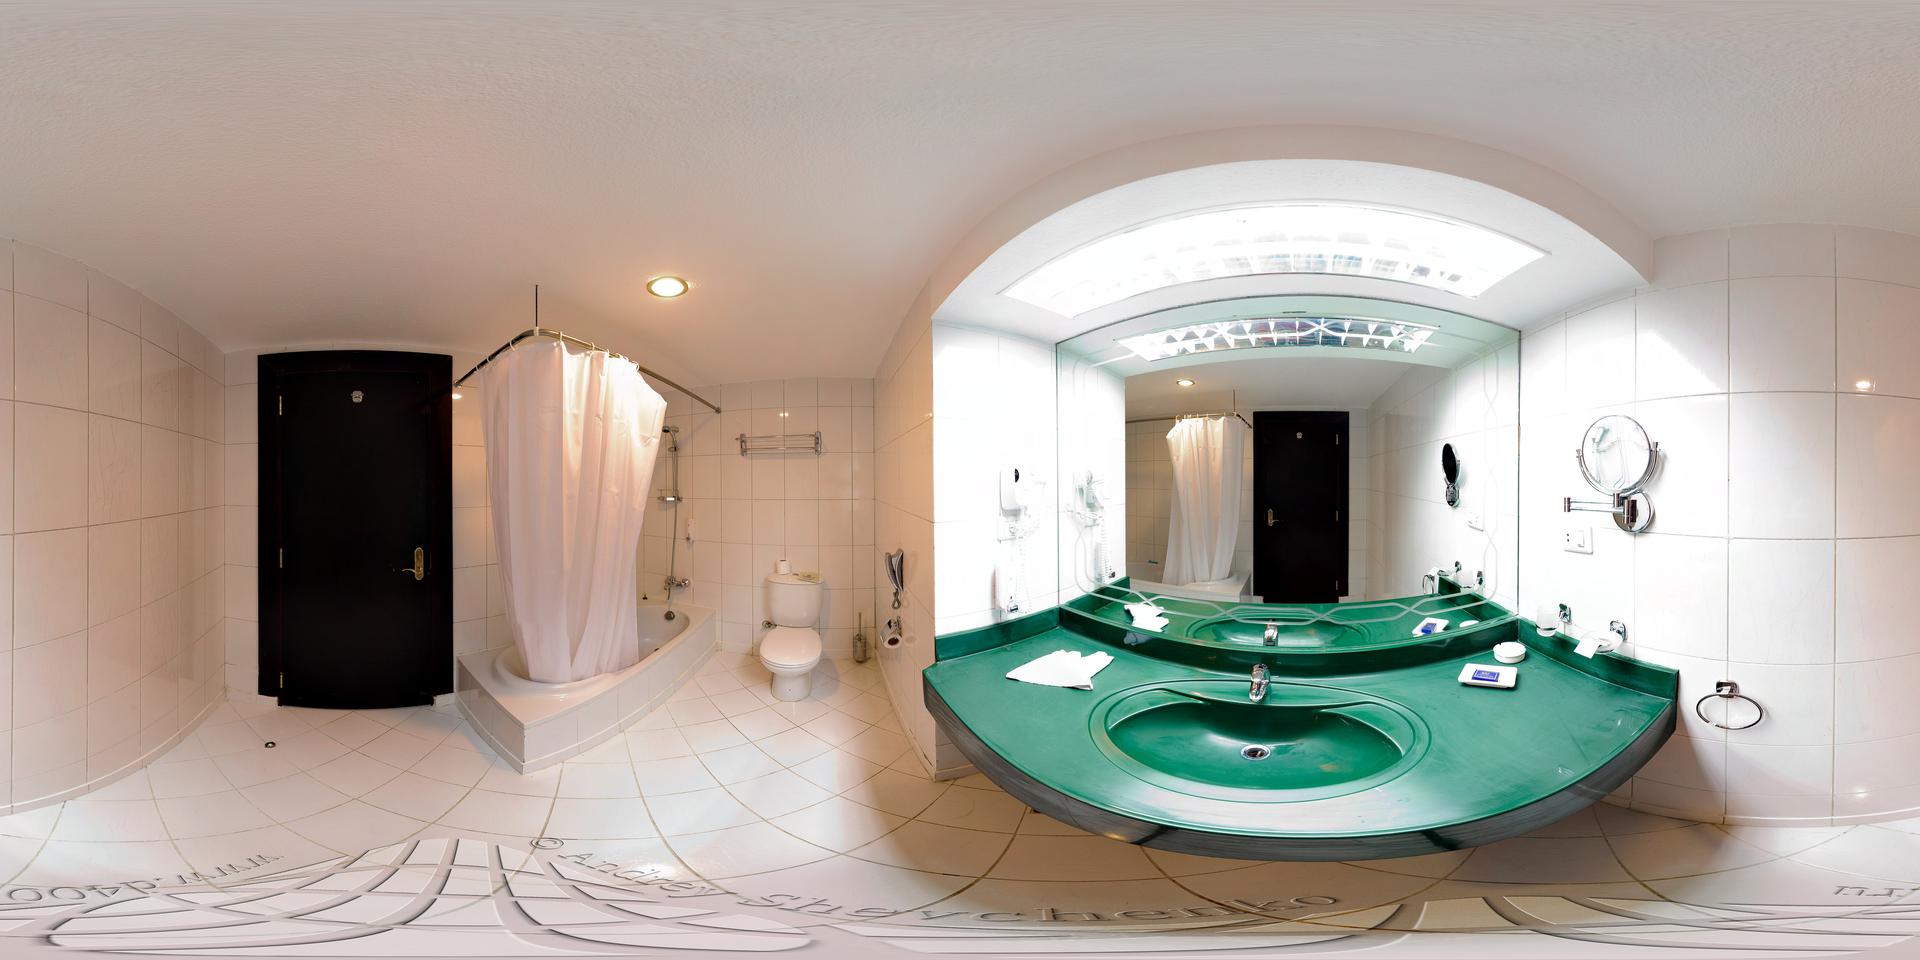
Referred object: the white toilet next to the bathtub

Referred object: turn right to the green sink

Referred object: the green sink opposite the bathtub